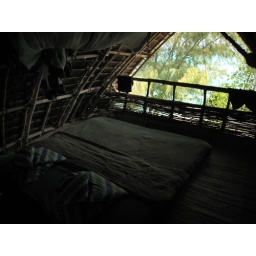
Here is the upper floor of the bungalow with the front panel lowered to let in the breeze and the ocean view.